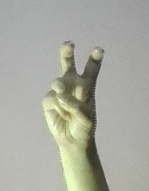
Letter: toot